2019 Algerian presidential election

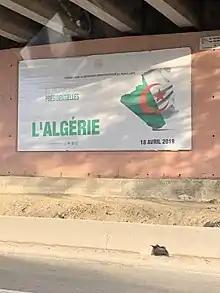
Poster announcing the presidential election before it was postponed

Presidential elections were held in Algeria on 12 December 2019. The election had originally been scheduled for 18 April, but was postponed due to sustained weekly protests against plans by the incumbent president Abdelaziz Bouteflika to run for a fifth term. Bouteflika resigned on 2 April and Abdelkader Bensalah was elected acting president by parliament a week later. On 10 April the election was rescheduled for 4 July. On 2 June the Constitutional Council postponed the elections again, citing a lack of candidates. A new electoral authority, Autorité nationale indépendante des élections (ANIE), was created in mid-September as an alternative to the existing (HIISE) defined by the 2016 constitution. The election was rescheduled for 12 December 2019 and ANIE, of disputed constitutional validity, announced five valid candidates on 2 November. In their strong protest on 1 November, Algerian protestors rejected the 12 December election and called for a radical change in the system to take place first. The Forces of the Democratic Alternative (FDA) alliance and the Justice and Development Front also called for boycotting the 12 December election, and the FDA called for creating a constituent assembly.